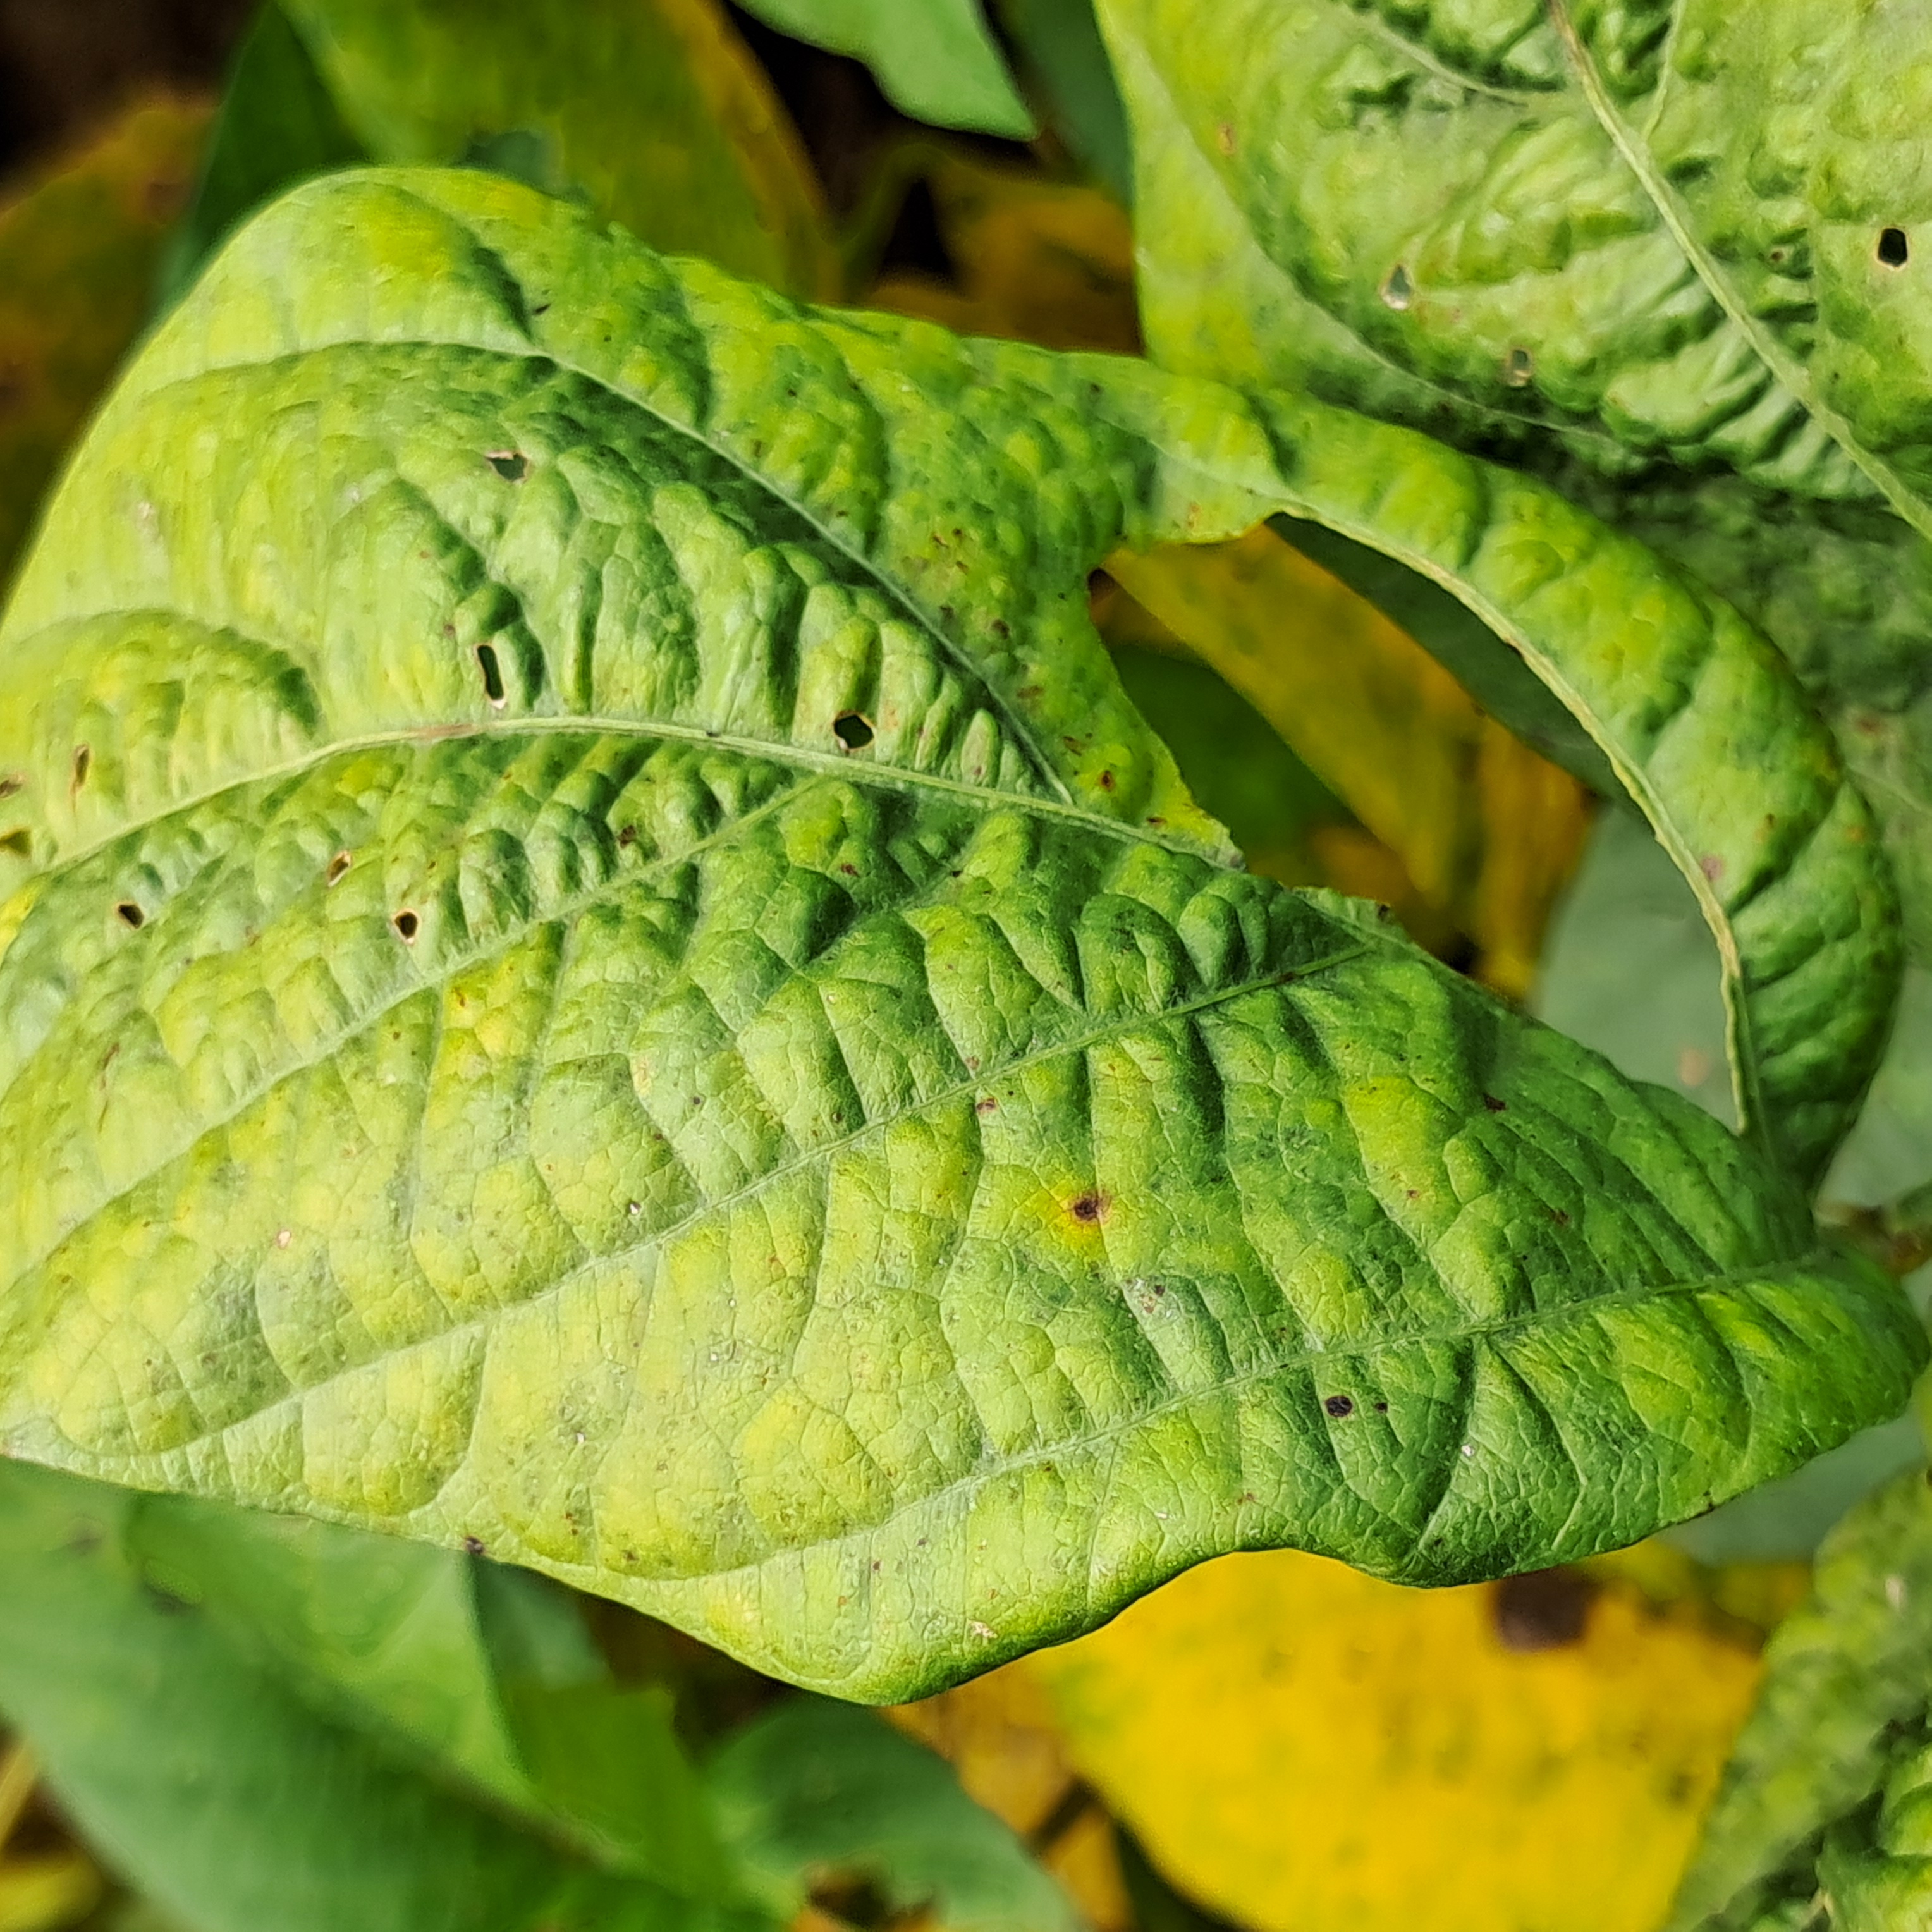
Label: Mosaic